Yōga Station

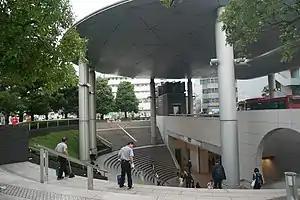
Main entrance, October 2018

is a railway station on the Tōkyū Den-en-toshi Line located in Setagaya, Tokyo, Japan. This station is one of the nearest stations to Kinuta Park.